Wöllstein

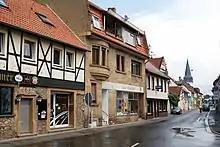
View from the "Haus „Zum Römer“" (1598) of the village

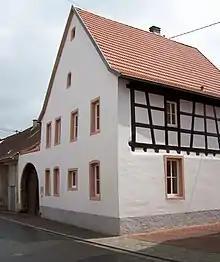
Historic house

Running through the Wöllstein municipal area is "Bundesstraße" 420, coming from Nierstein. To the east, the "Justizvollzugsanstalt Rohrbach", a prison, stands at the highway. It also leads by an industrial-commercial area. Right nearby, in Gau-Bickelheim, is the Autobahn A 61.